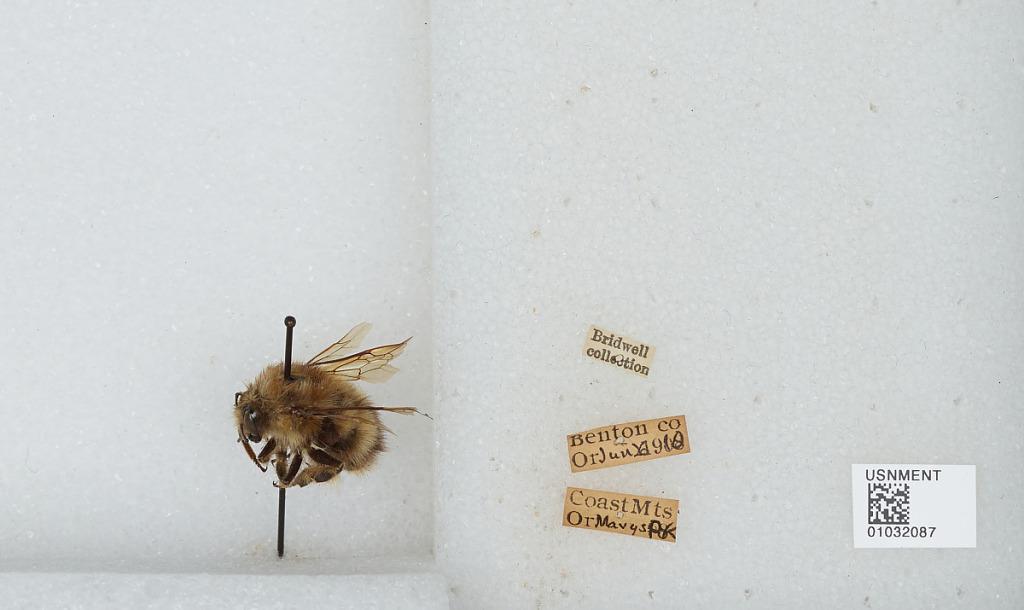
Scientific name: Bombus (Pyrobombus) sitkensis Nylander
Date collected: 1910-6-26
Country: United States
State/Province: Oregon
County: Benton
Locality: Coast Mountains
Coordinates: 44.5042, -123.551